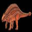
Label: dinosaur